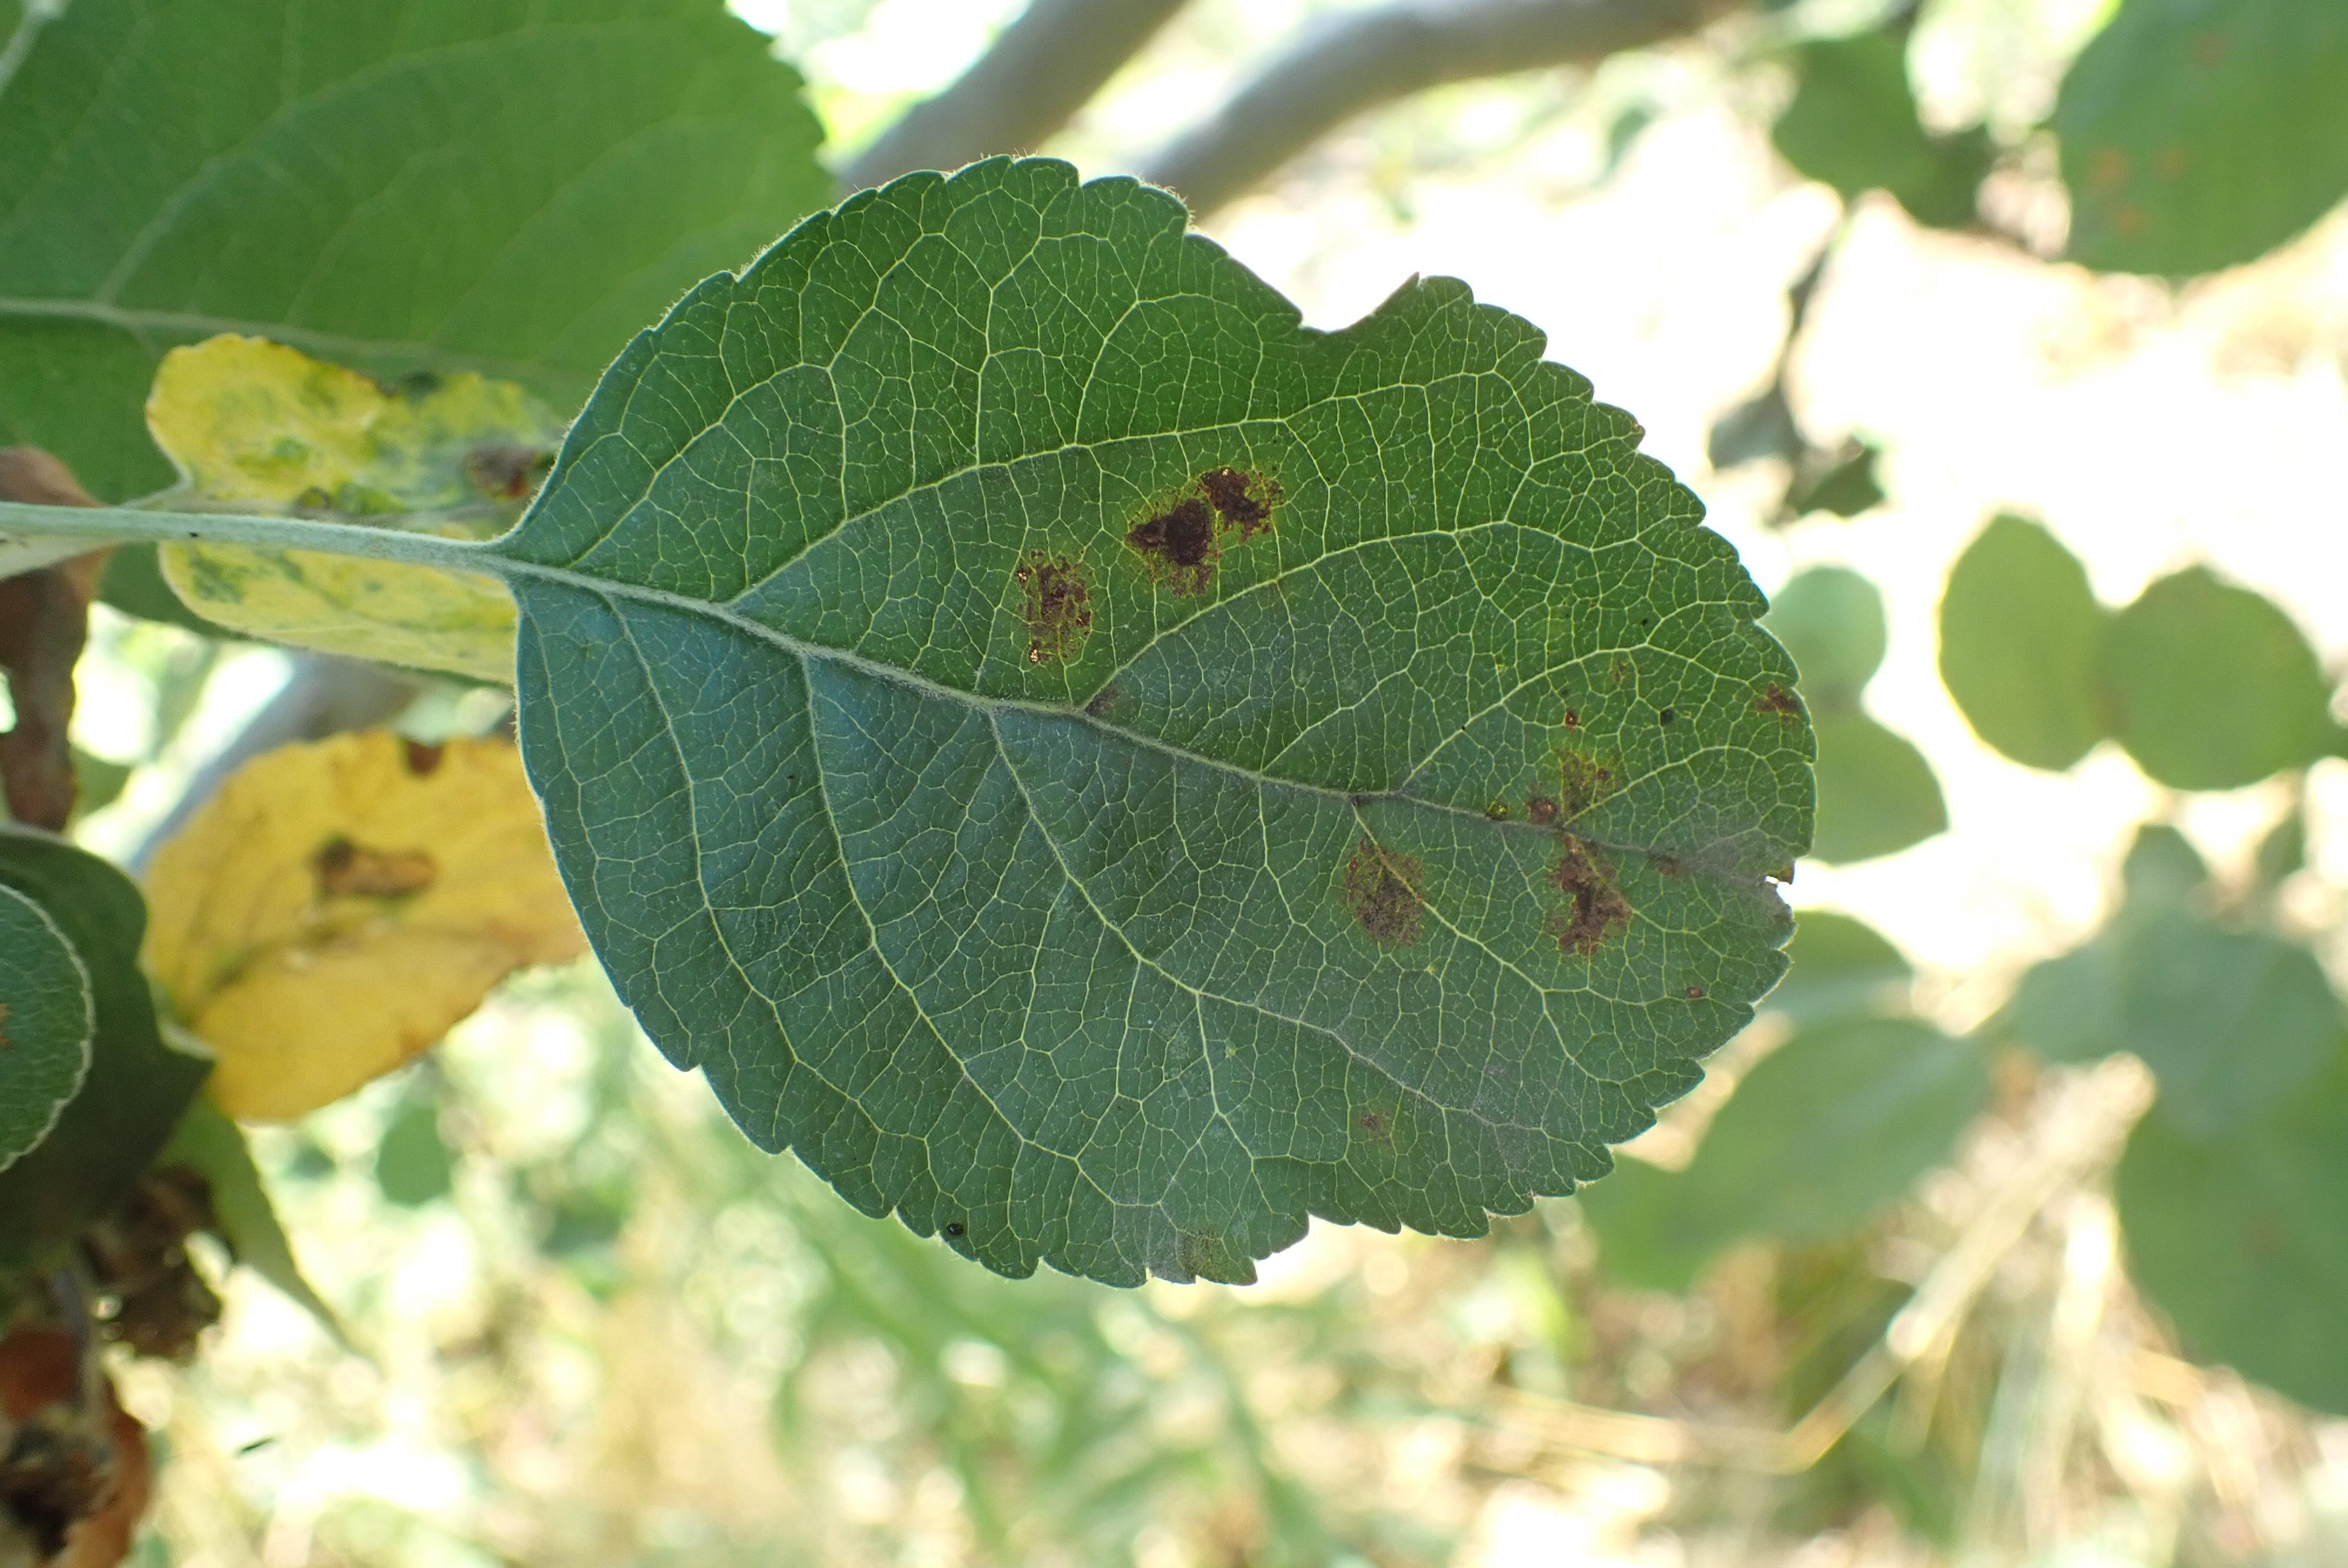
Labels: scab